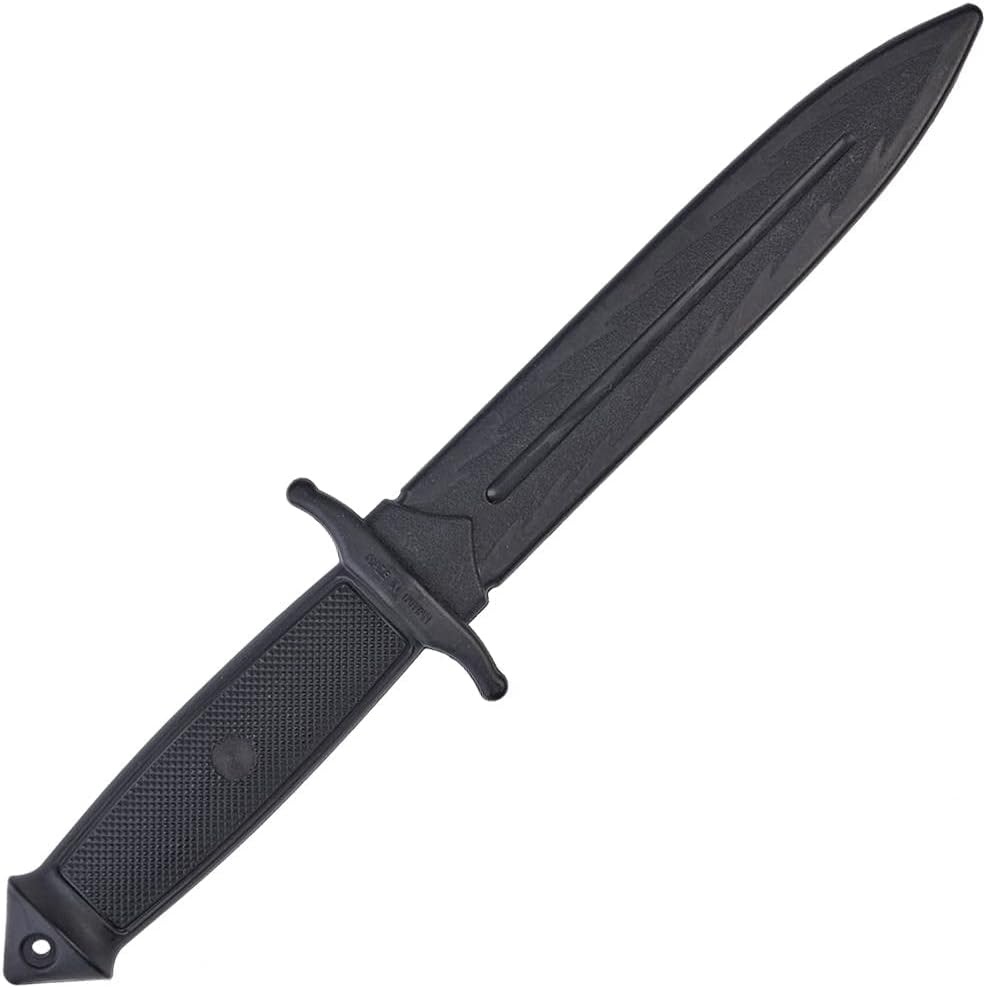
Polypropylene "Classic" Training Knife
Now you can practice with some of our most popular knife designs, in relative safety, with our new rubber training knives. I, Each has been carefully fashioned to look as realistic as possible so they can be effectively used in solo practice, training drills, disarm drills, and demonstrations and any other activity where you want a reasonably close approximation of realism but not the extreme danger and risk associated with an actual knife. The Polypropylene blades are sstrong and will not break easily. They do however, have a level of firmness that might cause injury to the face or the eyes, so it is recommended that appropriate eye protection or a fencing mask is utilized at all times when using training knives Total Length : 12 Inches
Brand: Playwell
Category: Sporting Goods > Athletics > Fencing > Fencing Training Aids